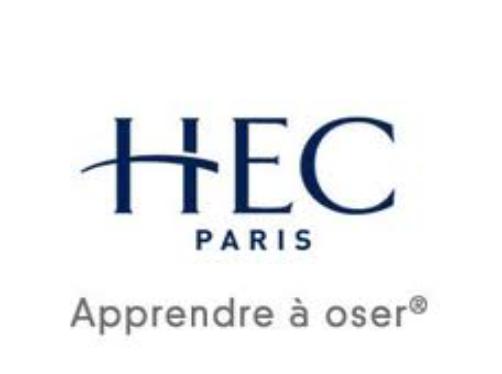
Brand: HEC
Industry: Electronic